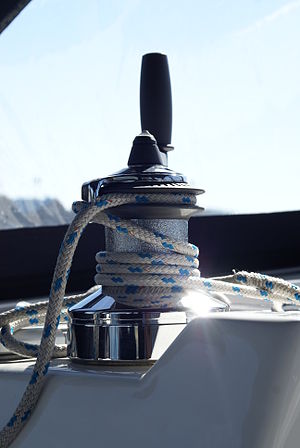
Spil (mekanisk)
Spil på en sejlbåd
Et spil er en mekanisk konstruktion med stor udveksling, som anvendes til at trække og slække tovværk, wirer eller kæder.